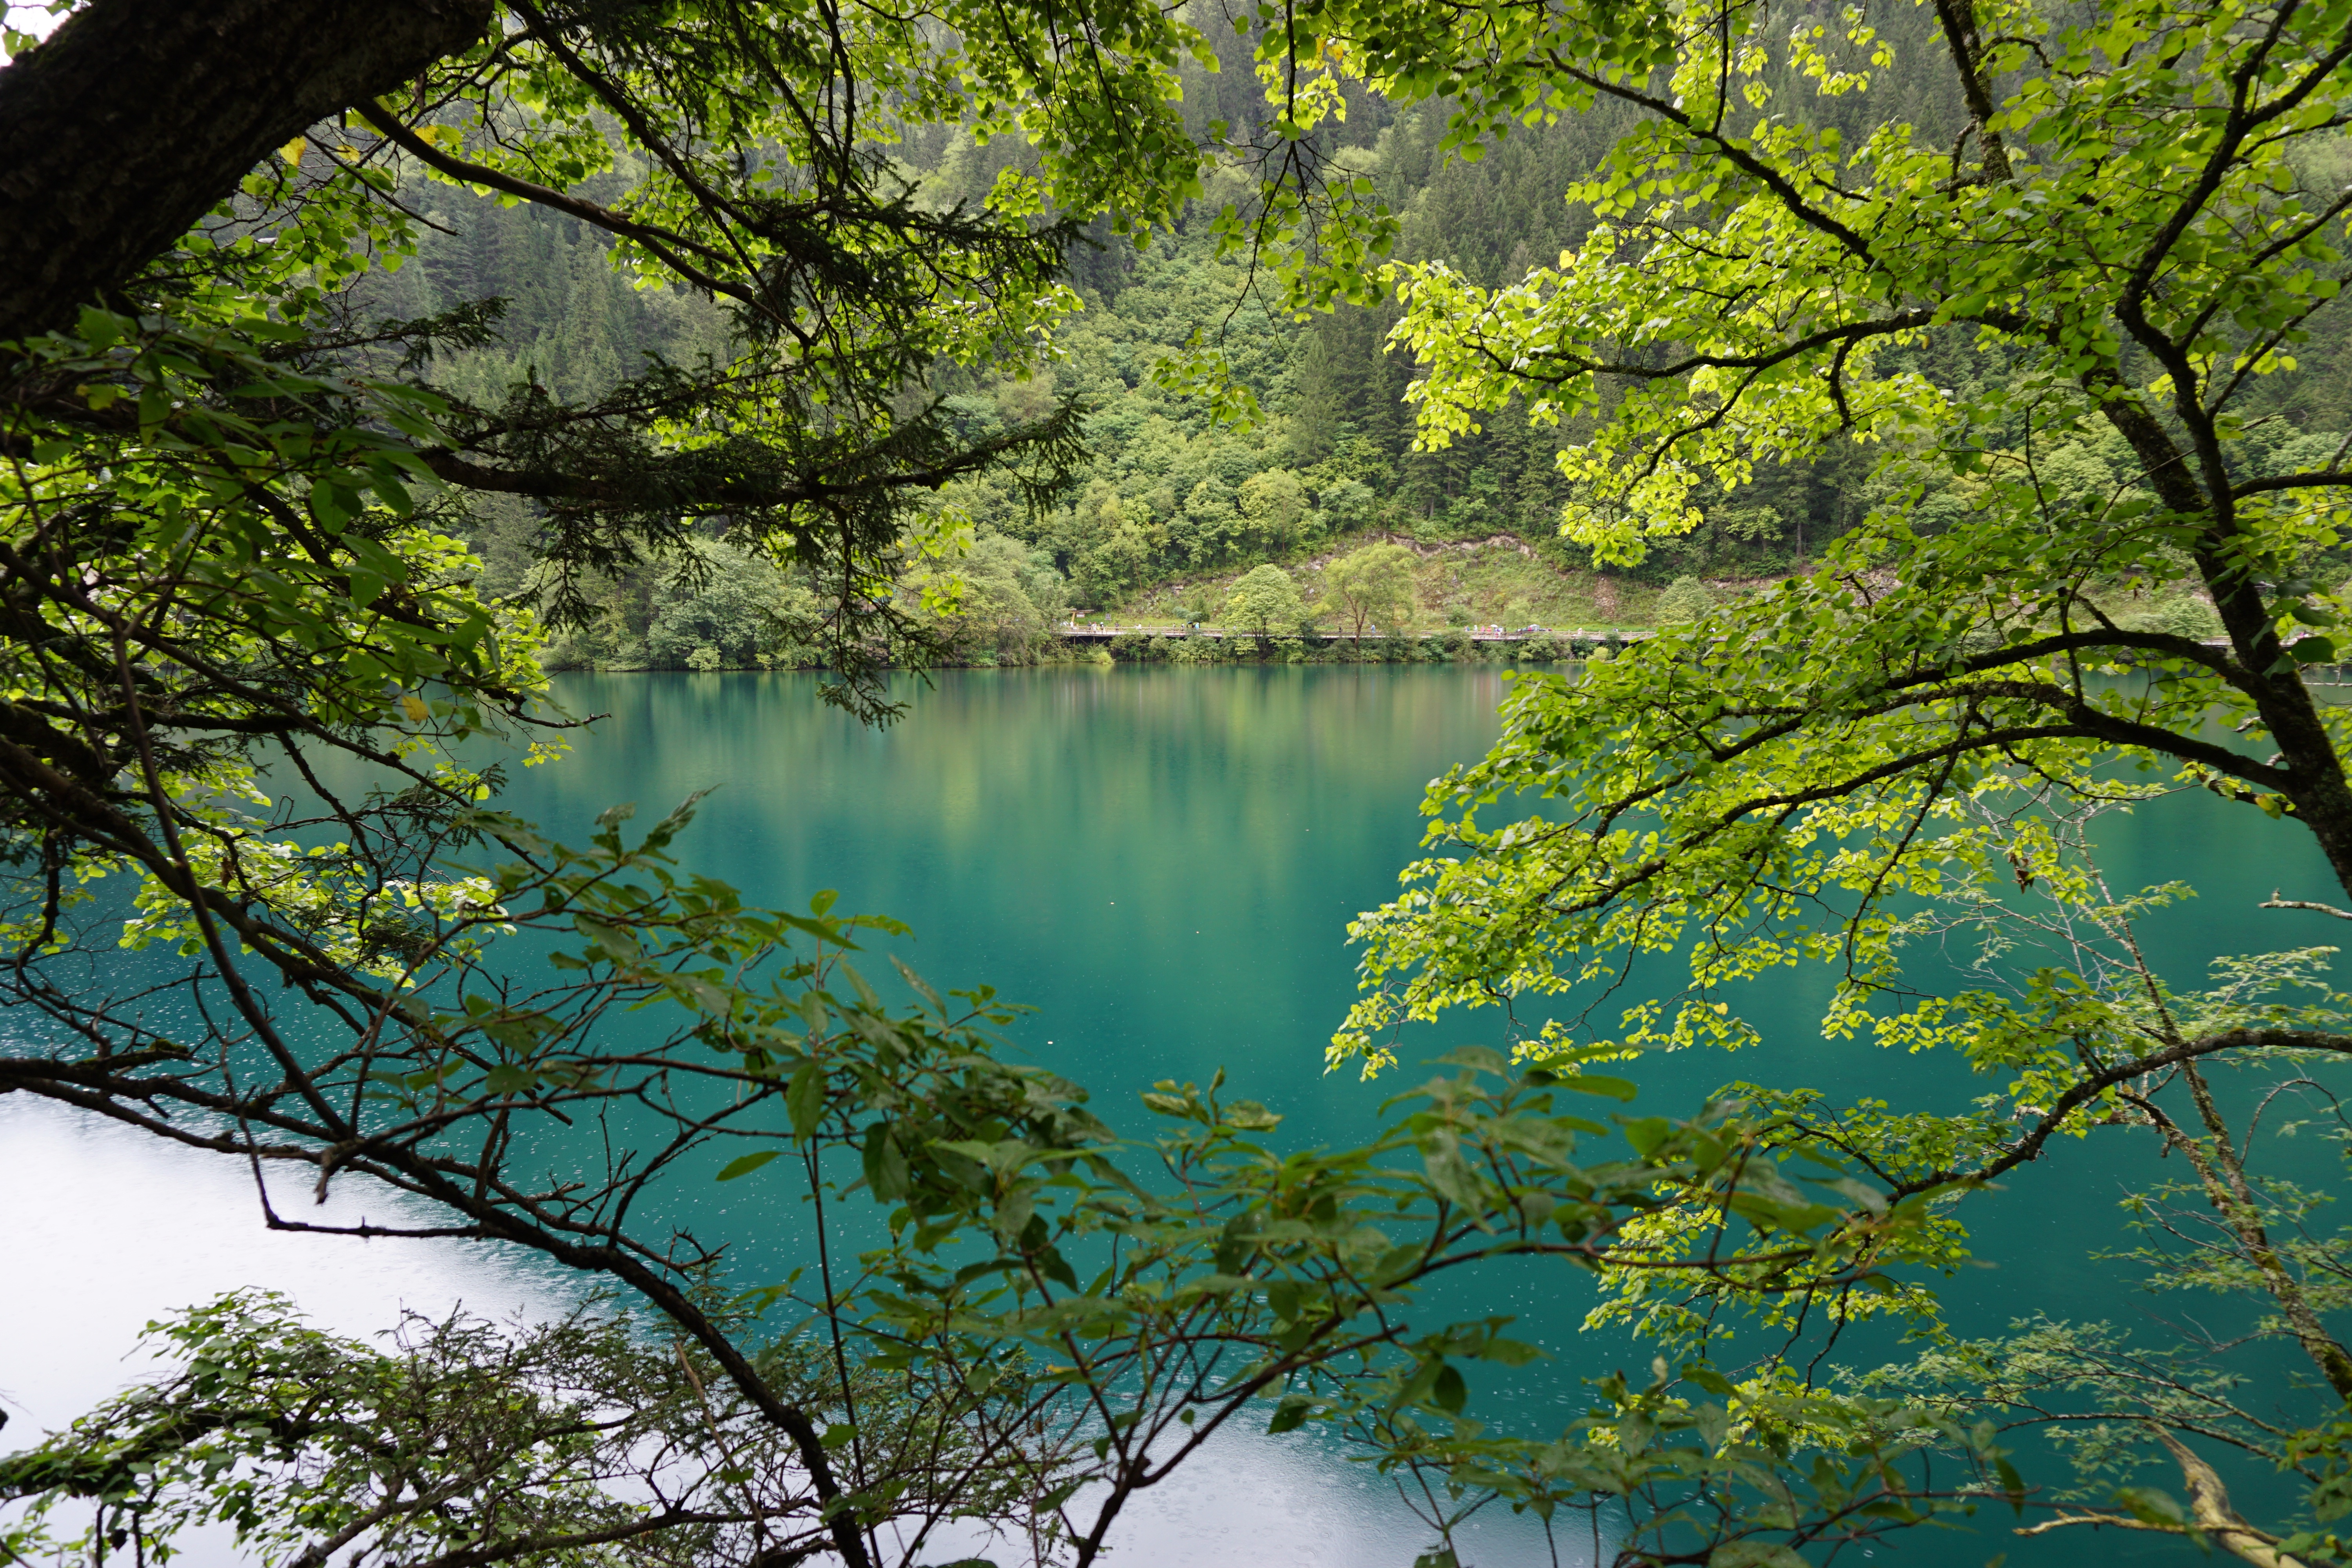
tree, nature, forest, branch, plant, sunlight, leaf, flower, lake, river, pond, green, reflection, autumn, botany, body of water, woodland, habitat, ecosystem, woody plant